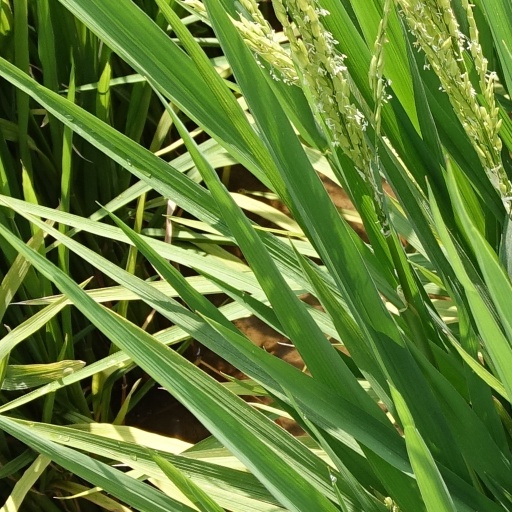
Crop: rice